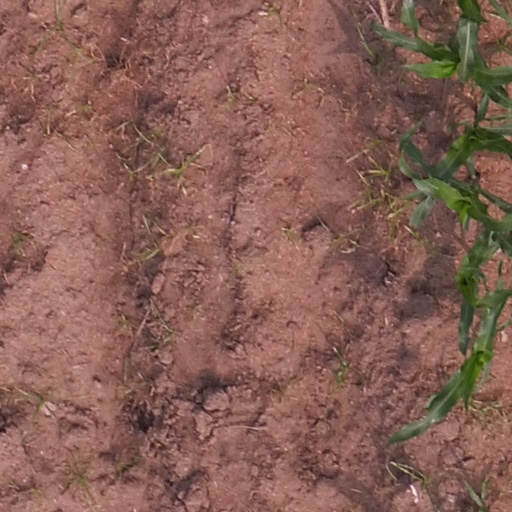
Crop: maize; corn